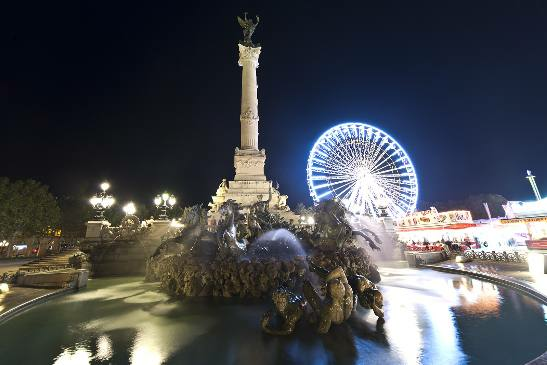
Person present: No